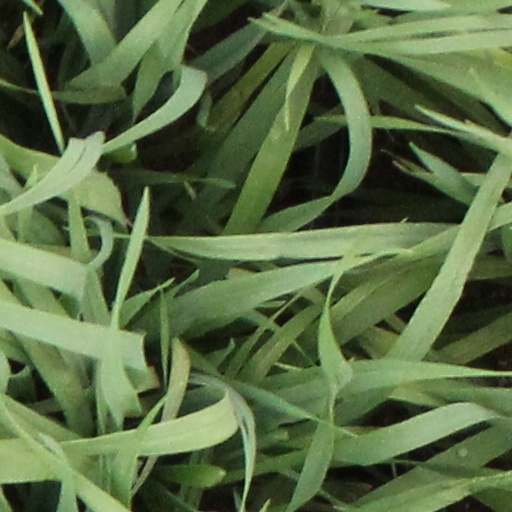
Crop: wheat